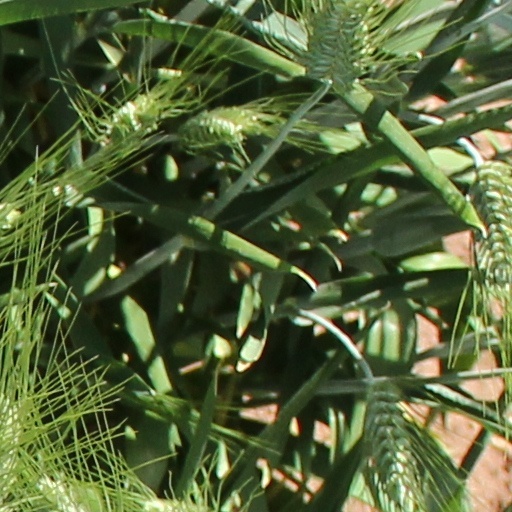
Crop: wheat